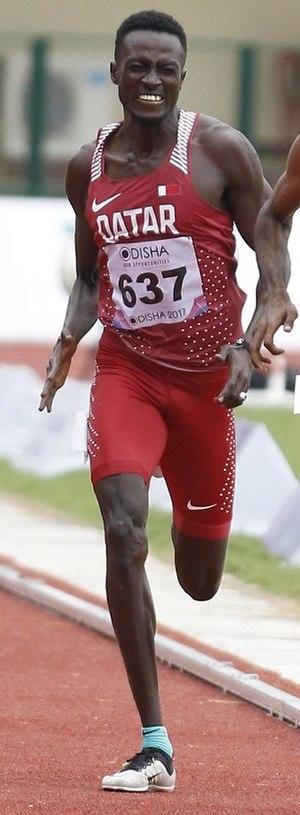
Mohamed Nasir E. Abbas est un athlète qatarien, spécialiste du 400 m et du 800 m.